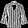
Label: Shirt